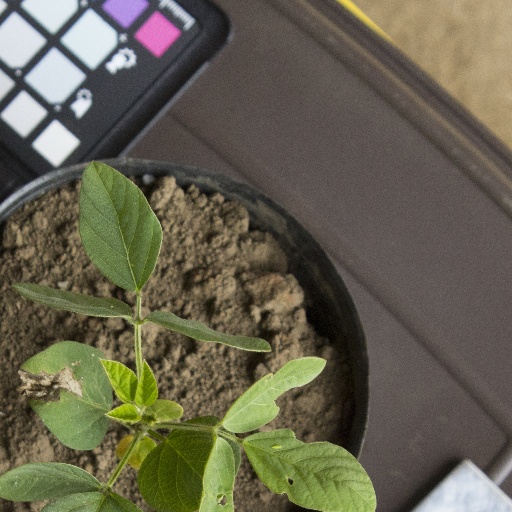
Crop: soybean